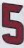
Number: 5